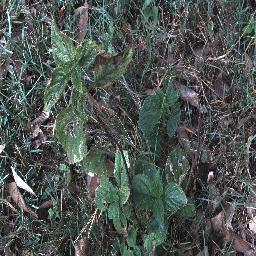
Label: lantana